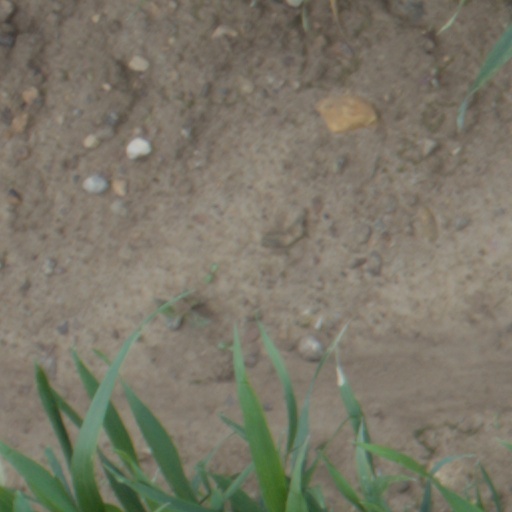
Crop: wheat